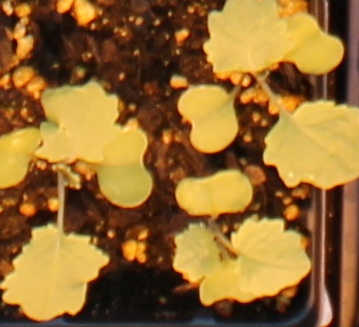
Label: Canola